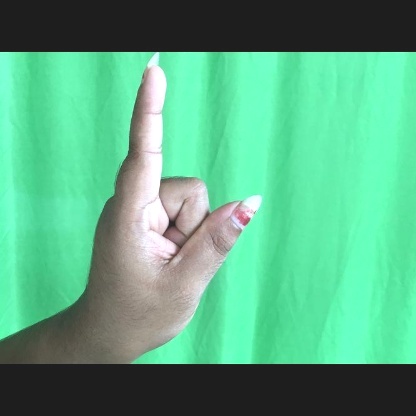
Mudra: Suchi